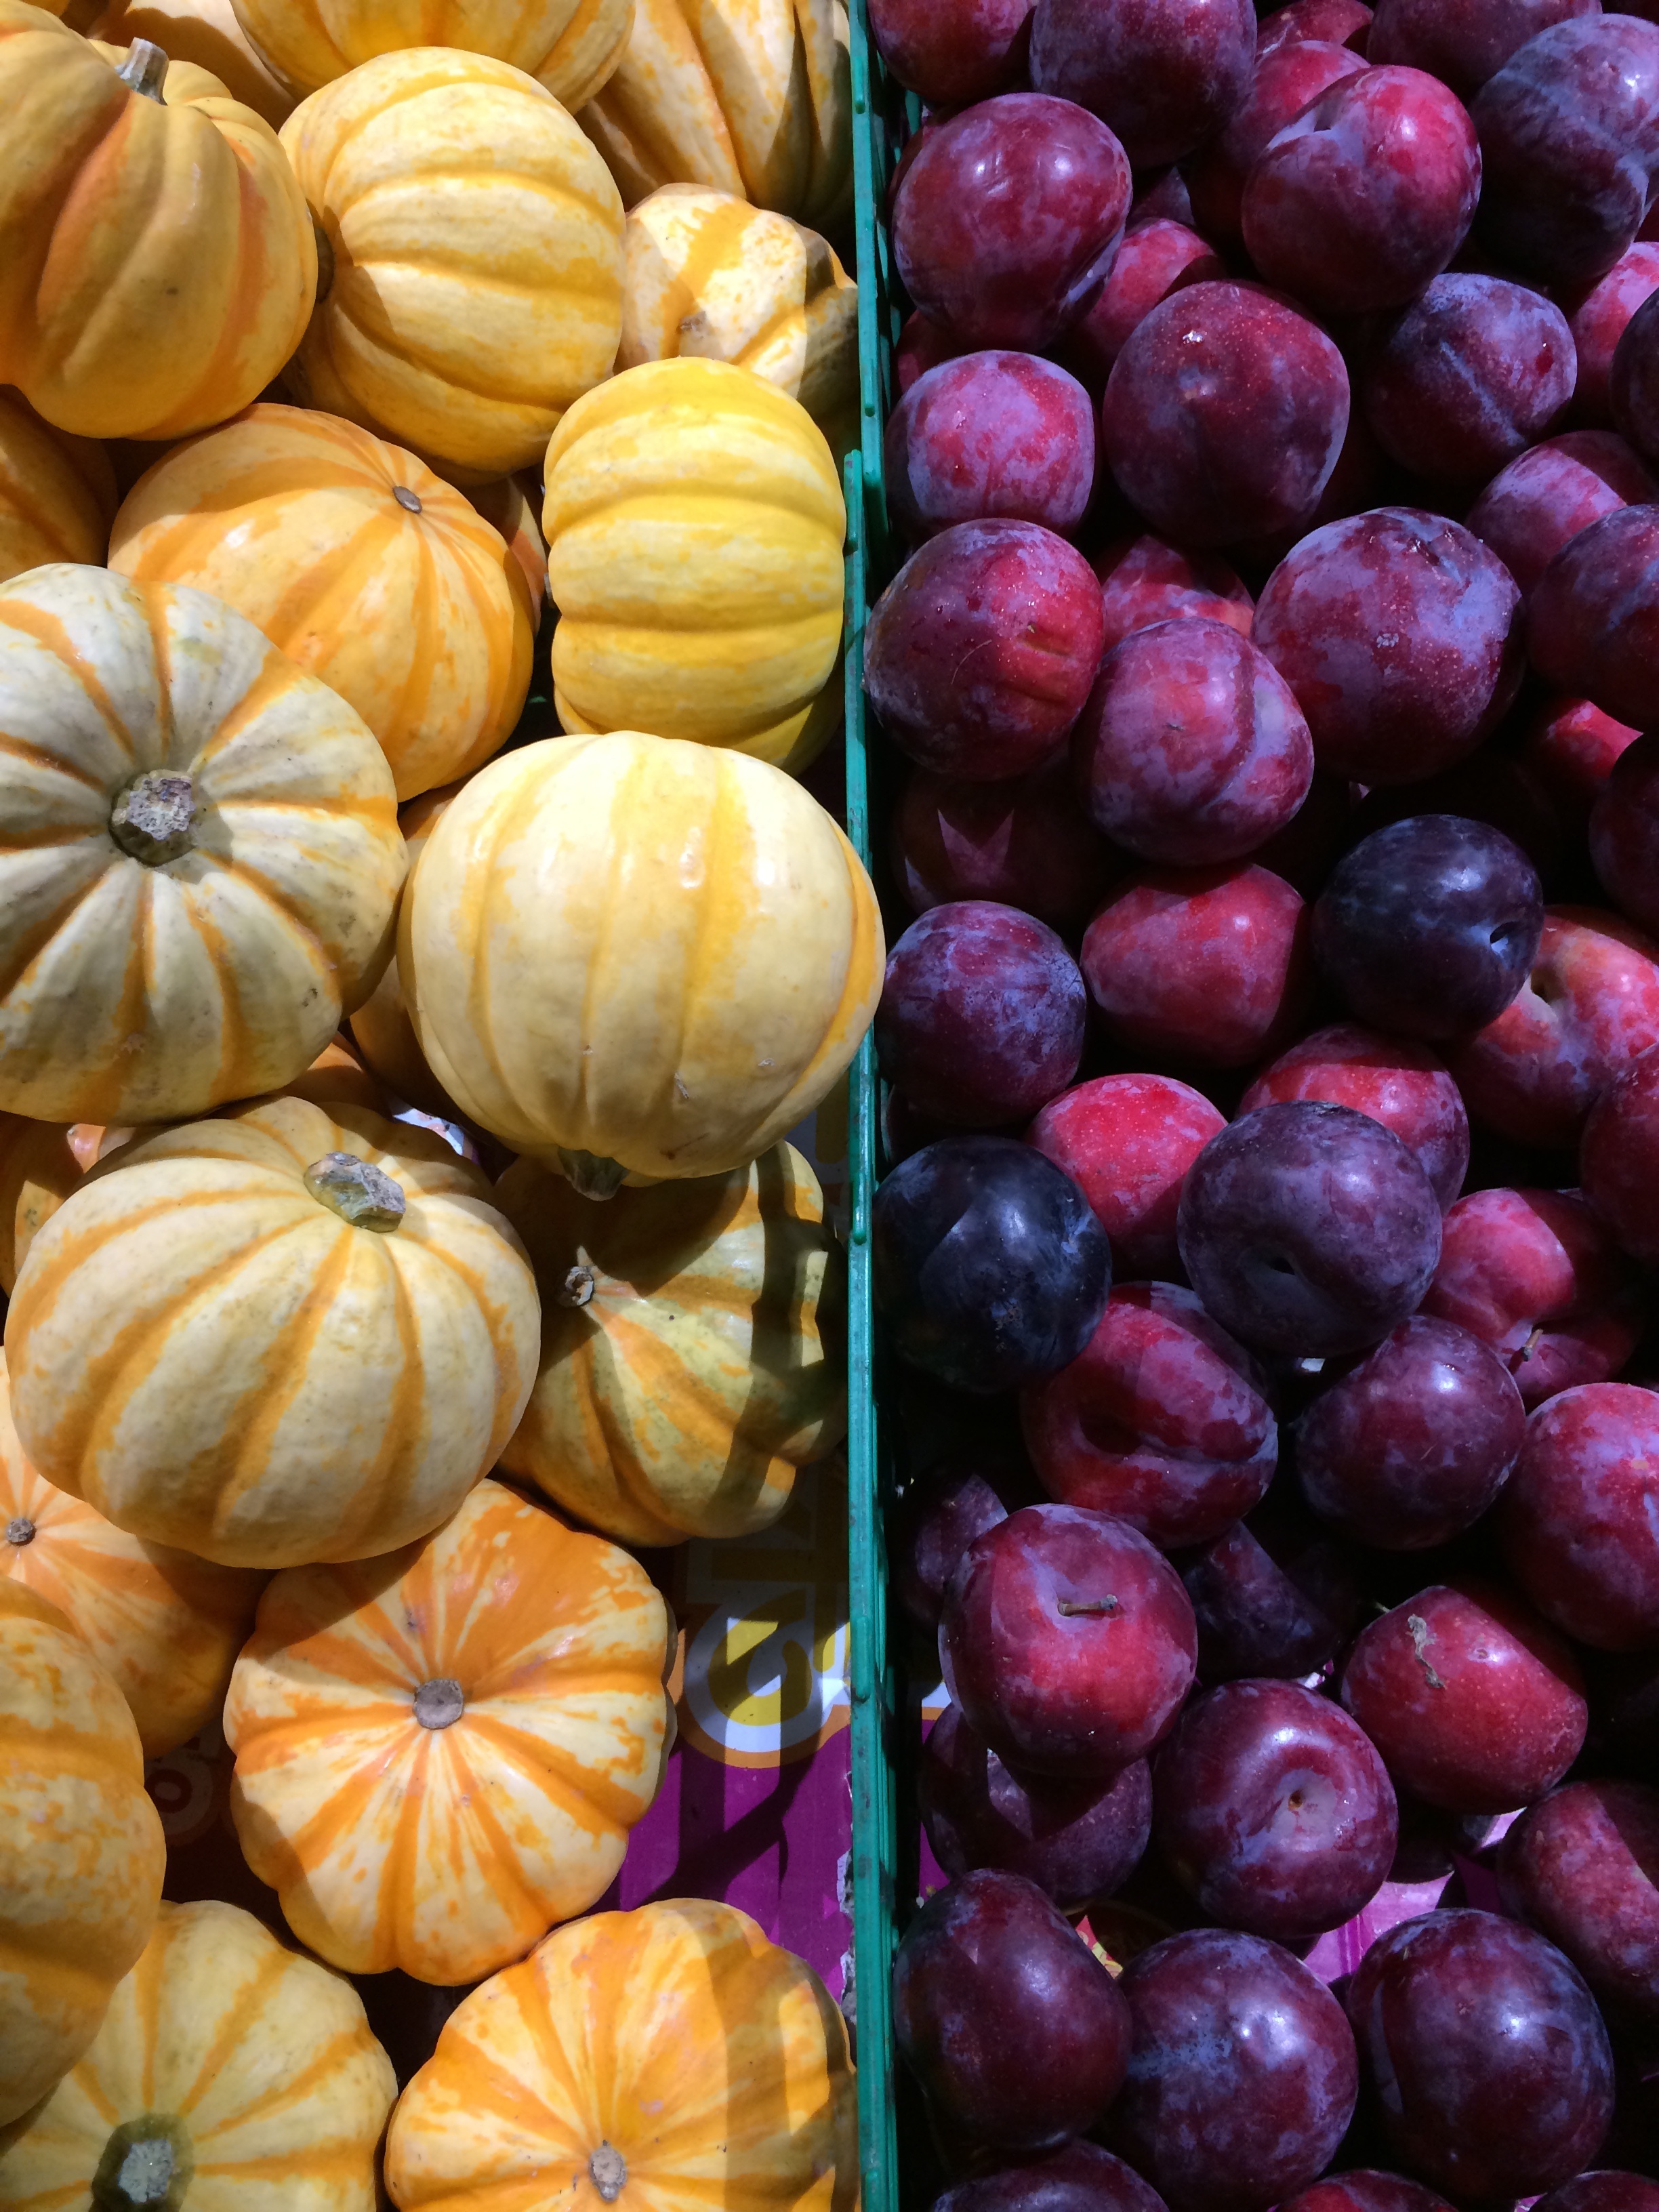
plant, fruit, food, produce, vegetable, pumpkin, plum, flowering plant, land plant